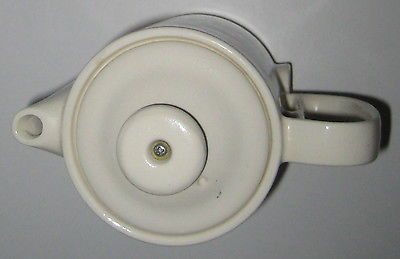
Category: kettle